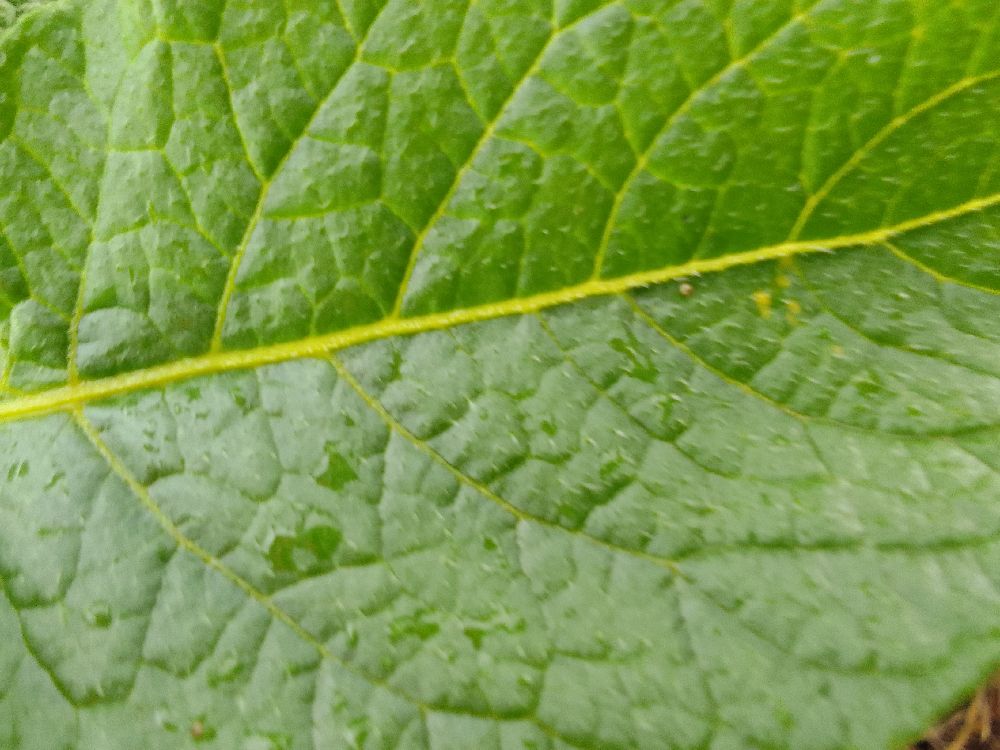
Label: Healthy